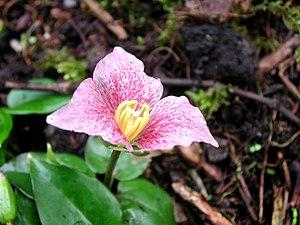
Trillium rivale est une plante herbacée, vivace et rhizomateuse de la famille des Liliaceae ou des Melanthiaceae.